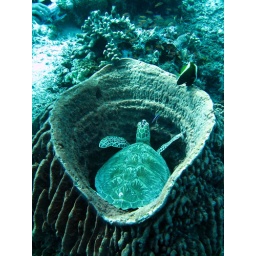
green turtle in bathtub